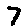
Label: 7